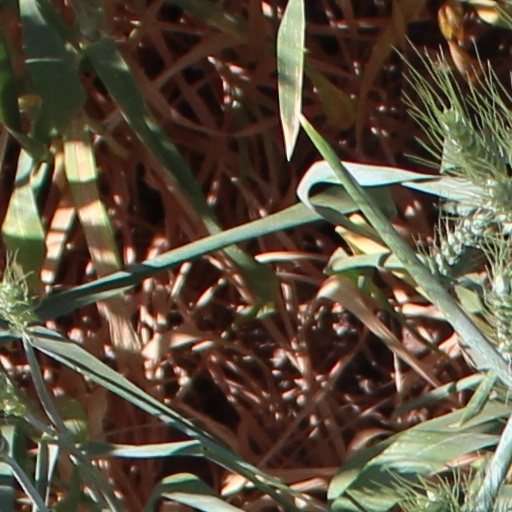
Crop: wheat